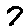
Label: 7